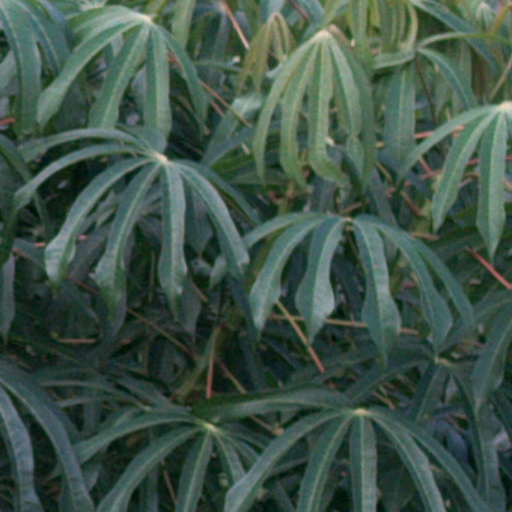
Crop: cassava